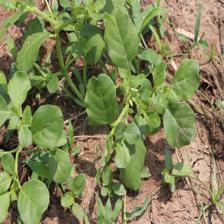
Label: BroadLeafWeed